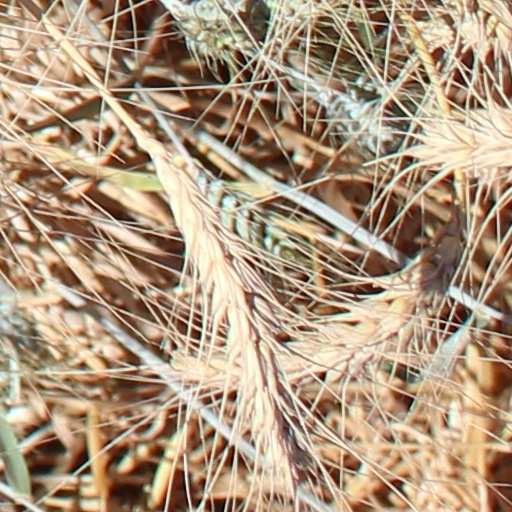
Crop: wheat